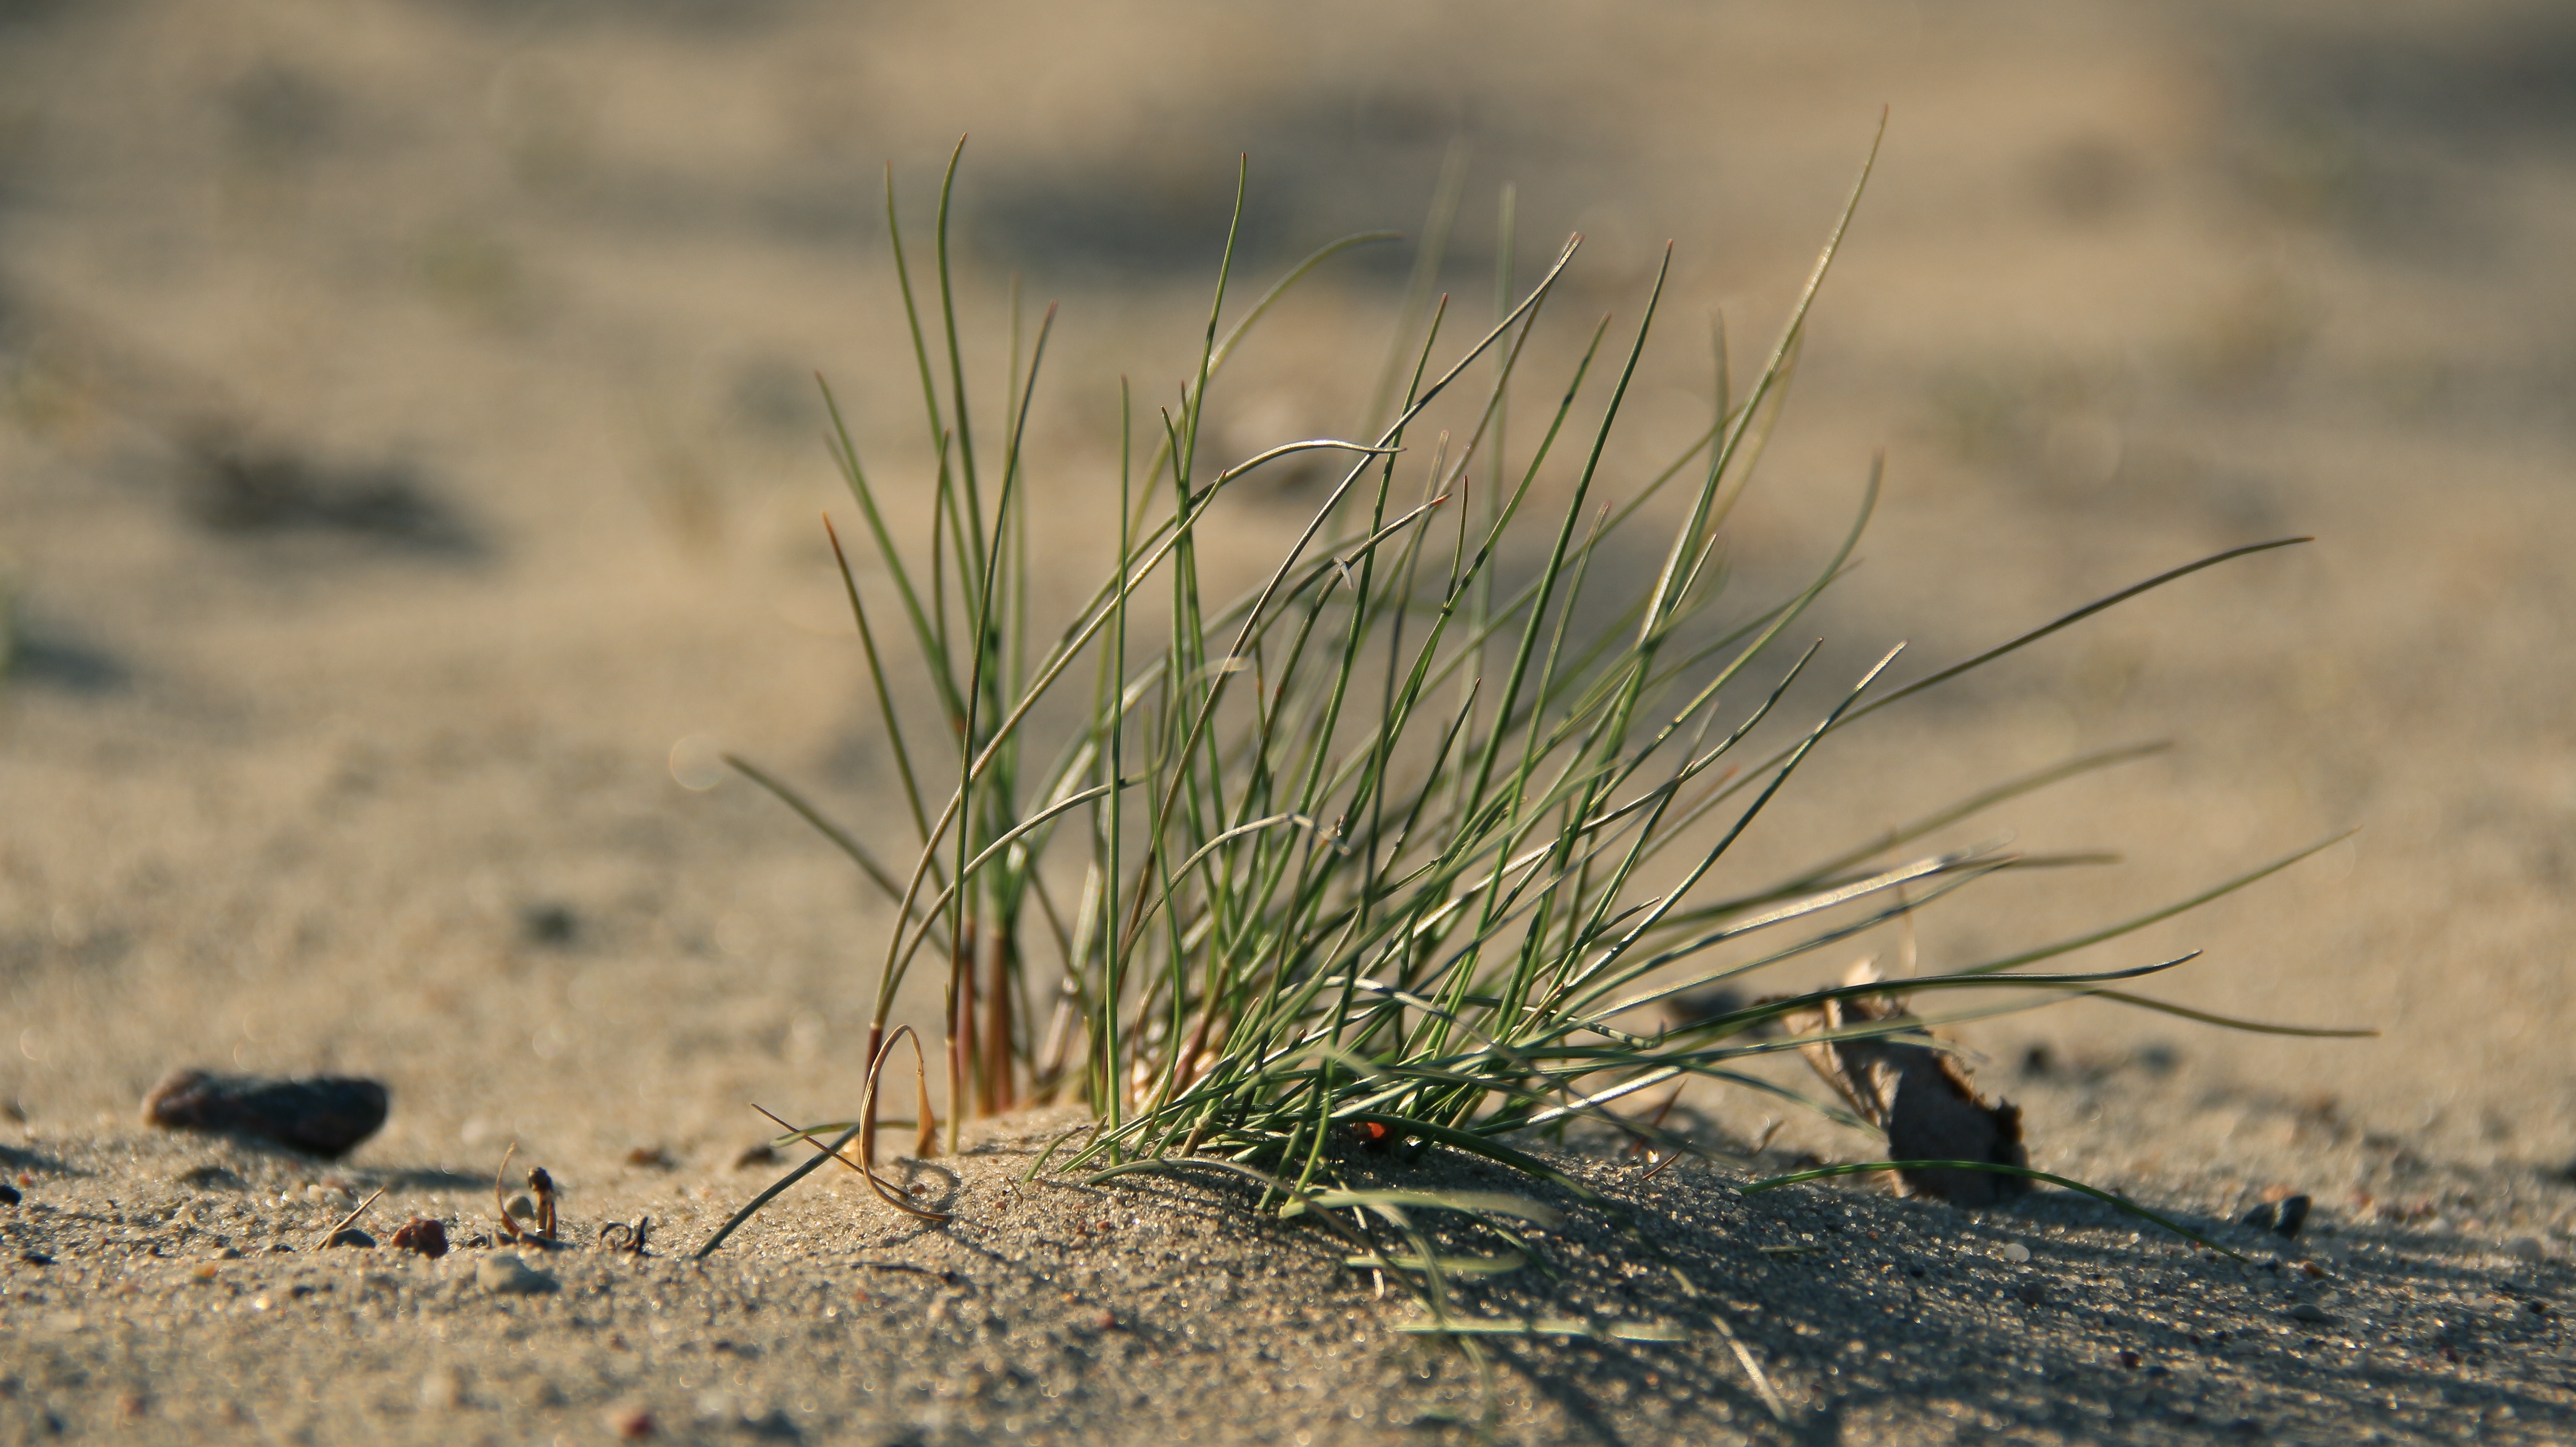
beach, nature, grass, sand, branch, plant, field, prairie, flower, wildlife, soil, flora, fauna, savanna, close up, grassland, habitat, macro photography, steppe, natural environment, grass family, phragmites